Sneferu

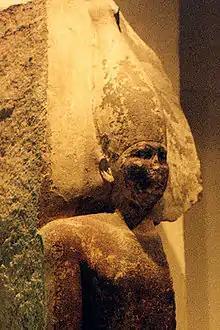
Limestone statue of Sneferu, Egyptian Museum

Sneferu or Soris (c. 2600 BC) was an ancient Egyptian monarch and the first pharaoh of the Fourth Dynasty of Egypt, during the earlier half of the Old Kingdom period (26th century BC). He introduced major innovations in the design and construction of pyramids, and at least three of his pyramids survive to this day.